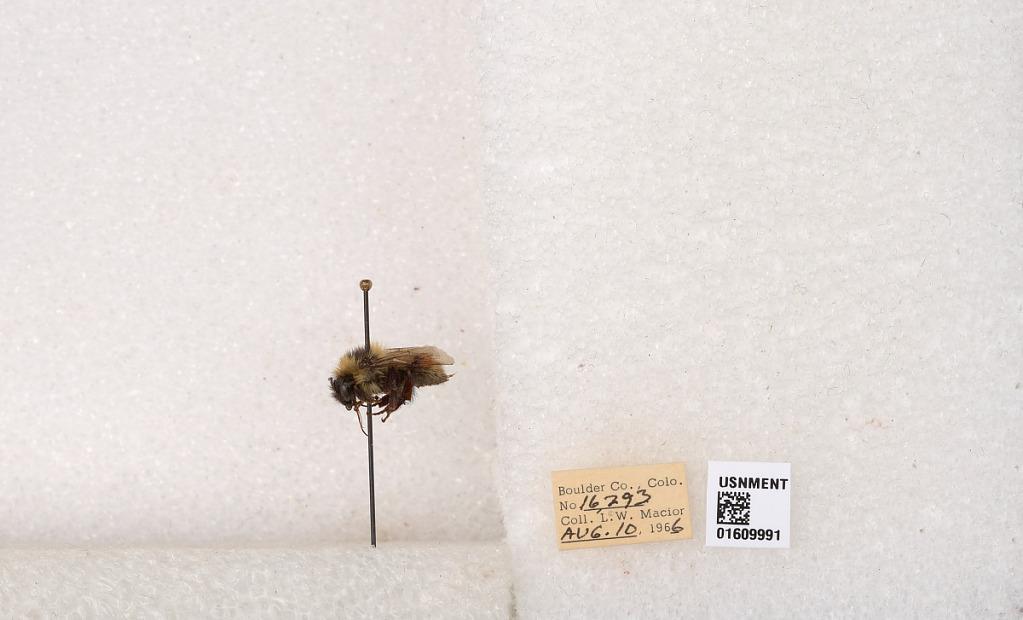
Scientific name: Bombus (Pyrobombus) sylvicola Kirby
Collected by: L. Macior
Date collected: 1966-8-10
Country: United States
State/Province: Colorado
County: Boulder
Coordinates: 40.0263, -105.3